Howard Thurston

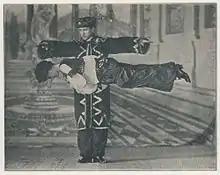
Thurston performing a levitation illusion.

He is still famous for his work with playing cards. According to legend, a Mexican magician appeared at a magic shop owned by Otto Maurer in New York City. The enigmatic magician demonstrated how he could make cards disappear, one by one, at his fingertips.